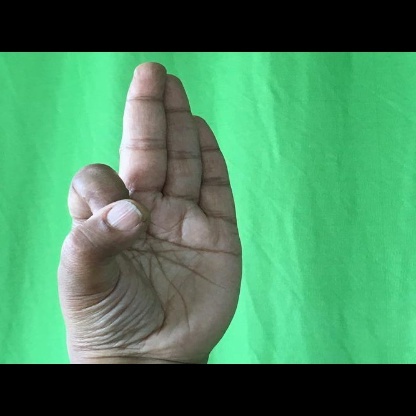
Mudra: Aralam